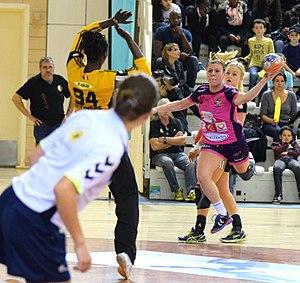
Julie Godel Le 06 novembre 2015, lors du match Issy Paris Hand / Nantes LAHB comptant pour la 11e journée de LFH. Au stade Robert Carpentier à Issy-les-moulineaux.
Julie Godel est une joueuse de handball française née le 30 janvier 1993 à Strasbourg, évoluant au poste d'ailière droite au Nantes Loire Atlantique Handball.